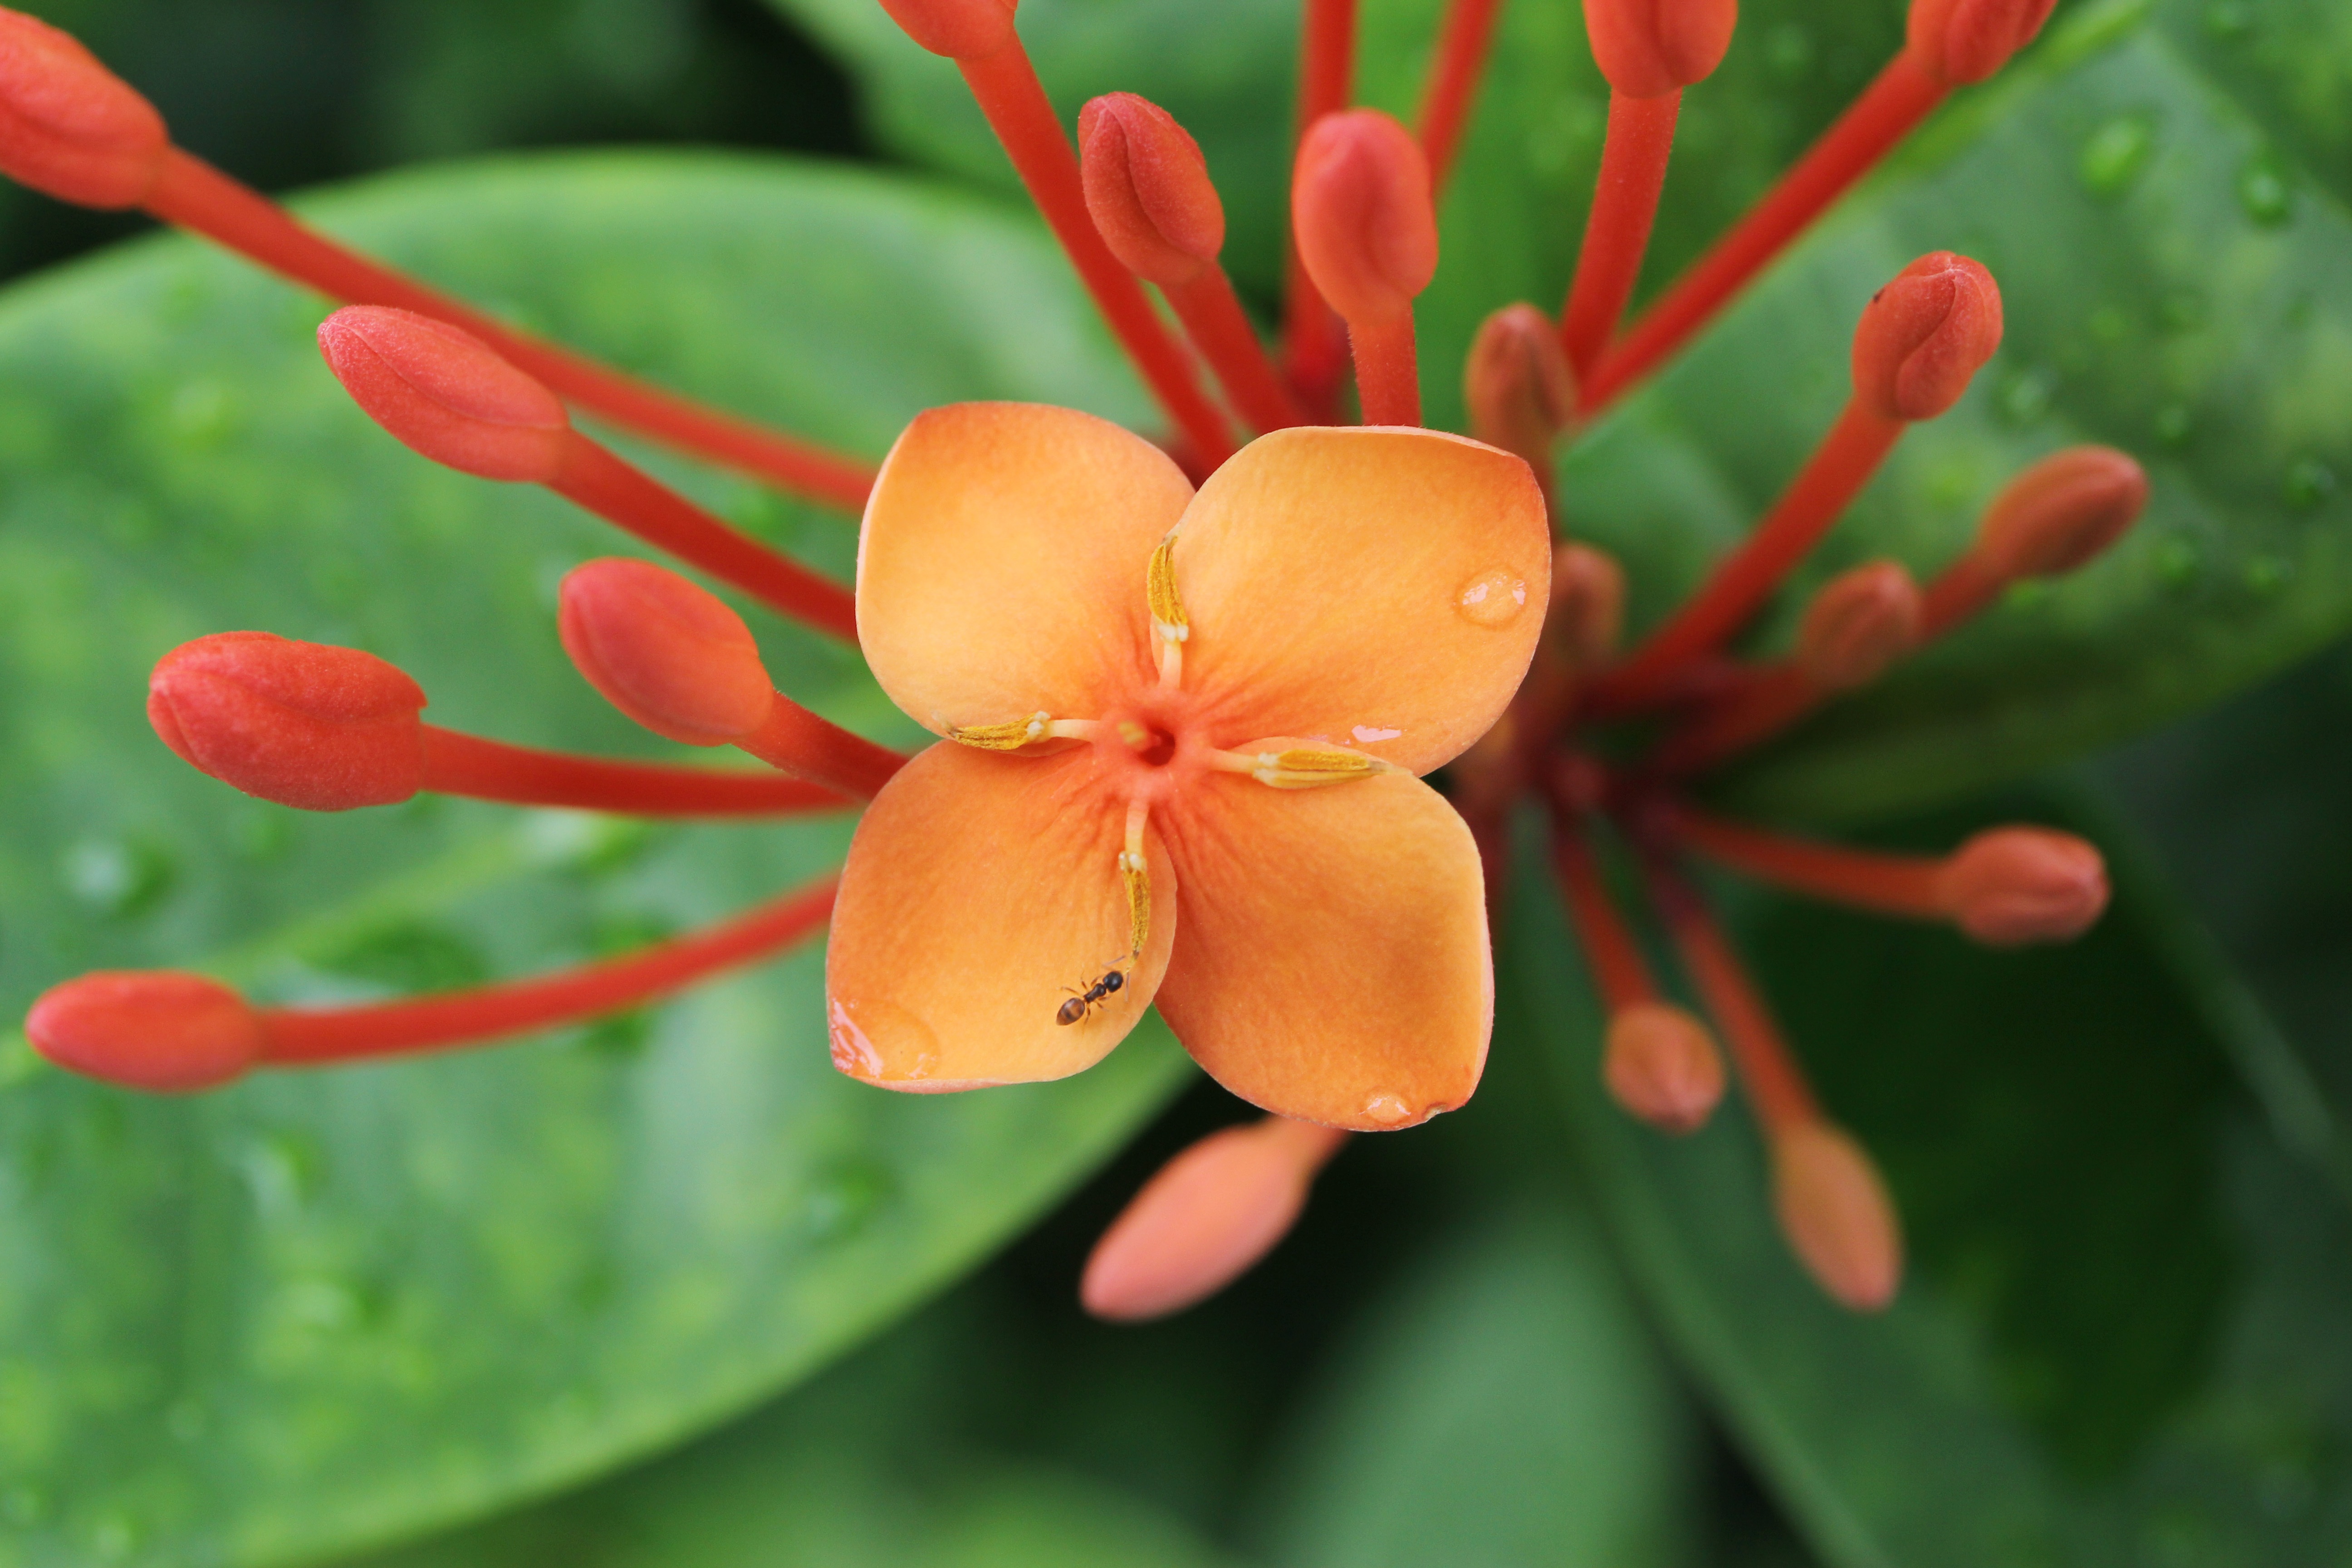
blossom, plant, leaf, flower, petal, evergreen, botany, flora, wildflower, close up, shrub, ant, macro photography, green leaf, flowering plant, woody plant, land plant